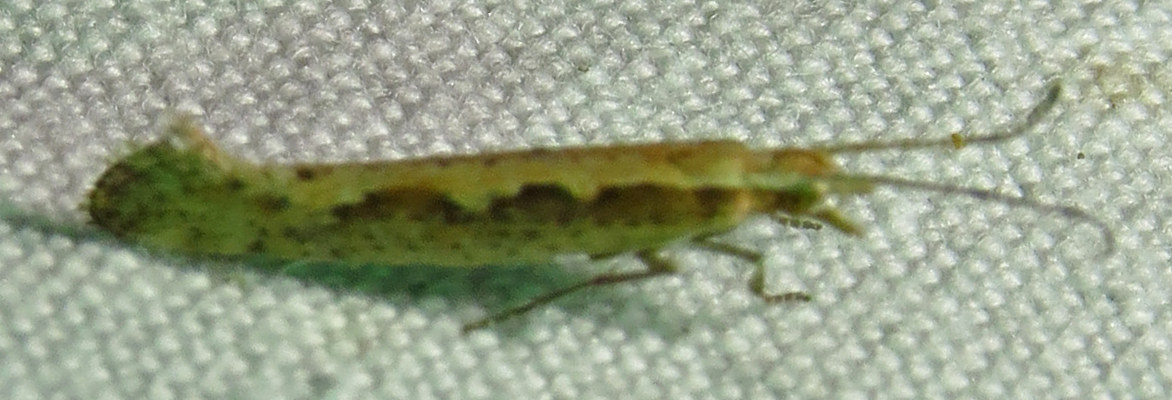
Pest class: diamondback_moth